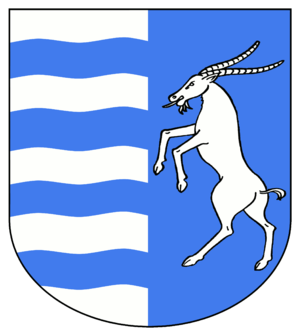
Košetice est une commune du district de Pelhřimov, dans la région de Vysočina, en République tchèque. Sa population s'élevait à 710 habitants en 2019.